Canadian patriotic music

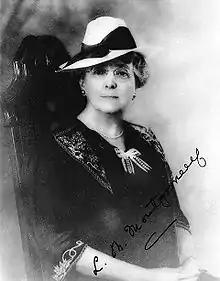
Lucy Maud Montgomery

"The Island Hymn" is a provincial anthem of Prince Edward Island. The hymn's lyrics were written in 1908 by Lucy Maud Montgomery, with music written by Lawrence W. Watson. It was performed for the first time in public on May 22, 1908. The manuscript music, dated October 27, 1908, and correspondence relating to it are displayed at Green Gables House, Cavendish. The Island Hymn was adopted as the provincial anthem by the legislative assembly on May 7, 2010. The Provincial Anthem Act includes a French version of the Island Hymn, adapted by Raymond J. Arsenault of Abram-Village and called "L'hymne de l'Île".